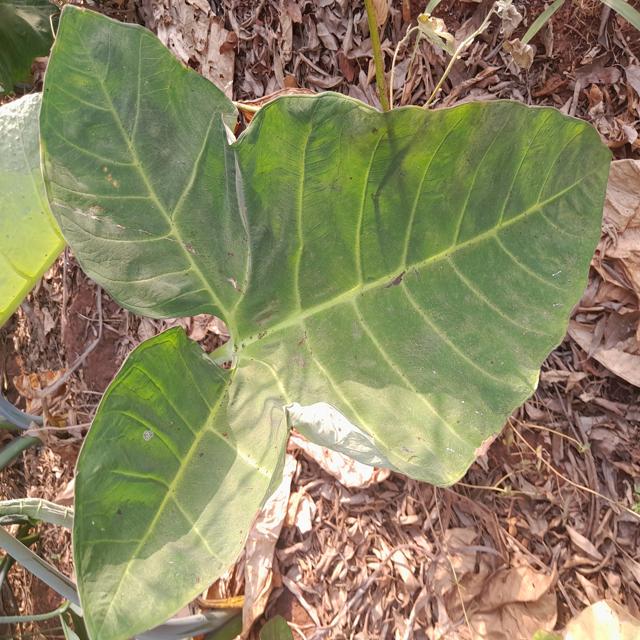
Label: Healthy